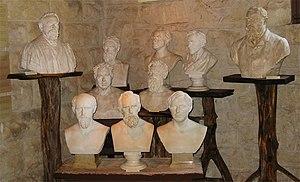
Franzisca Bernadina Wilhelmina Elisabeth Ney est une célèbre sculptrice américaine d'origine allemande qui a passé la première moitié de sa vie et de sa carrière en Europe, produisant des portraits de chefs célèbres tels que Otto von Bismarck, Giuseppe Garibaldi et le roi Georges V de Hanovre. À l'âge de 39 ans, elle a émigré au Texas avec son mari, Edmund Montgomery, et est devenue pionnière dans le développement de l'art. Parmi ses œuvres les plus connues au cours de son Texas période de la vie de taille de marbre chiffres de Sam Houston et Stephen F. Austin. Un groupe important de ses œuvres sont logés au Elisabet Ney Museum, situé dans sa maison et studio à Austin. D'autres travaux peuvent être trouvés au Capitole de l'État du Texas, au Capitole des États-Unis, et au Smithsonian American Art Museum.